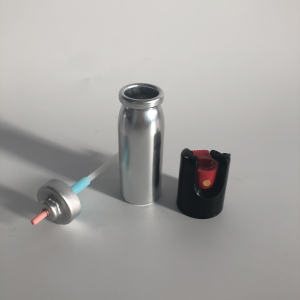
Label: metal